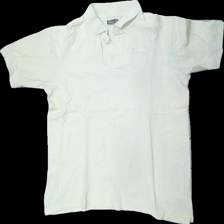
View: front
Type: T-shirt
Category: Men
Brand: Kappa
Colors: Green
Material: 100% bomull
Pattern: Logo print
Cut: Regular
Size: L
Season: All
Stains: Major
Holes: Major
Damage: hål och smuts fläckar
Damage location: middle center
Damage 2: smutsigt
Damage 2 location: top center
Damage 3: flera hål
Damage 3 location: bottom center
Price range: <50
Recommended usage: Export
Description: t-shirt